Southampton Central Parks

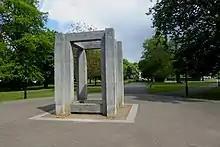
Paul de Monchaux's sculpture, "Enclosure", in Watts Park

Houndwell Park's main attraction is its large playground, the only one in any of the central parks. This playground gets frequent upgrades due to it being well used by locals. The park also houses the memorial to William Chamberlayne, the MP for Southampton between 1818 and 1829. This memorial is called the 'Gas Column', with it standing 50 ft high. It was moved to Houndwell park in 1865. The name may be derived from the nearby Houndwell spring.